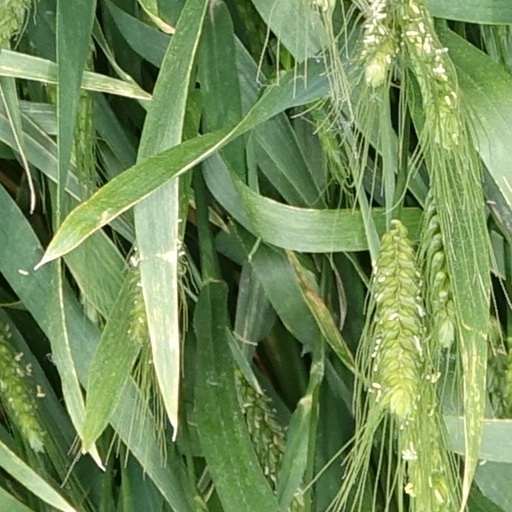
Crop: wheat